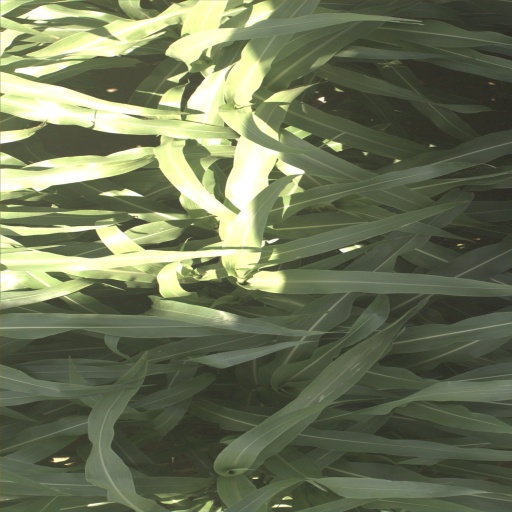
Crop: sorghum